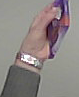
Product: milka_chocolate